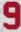
Number: 9